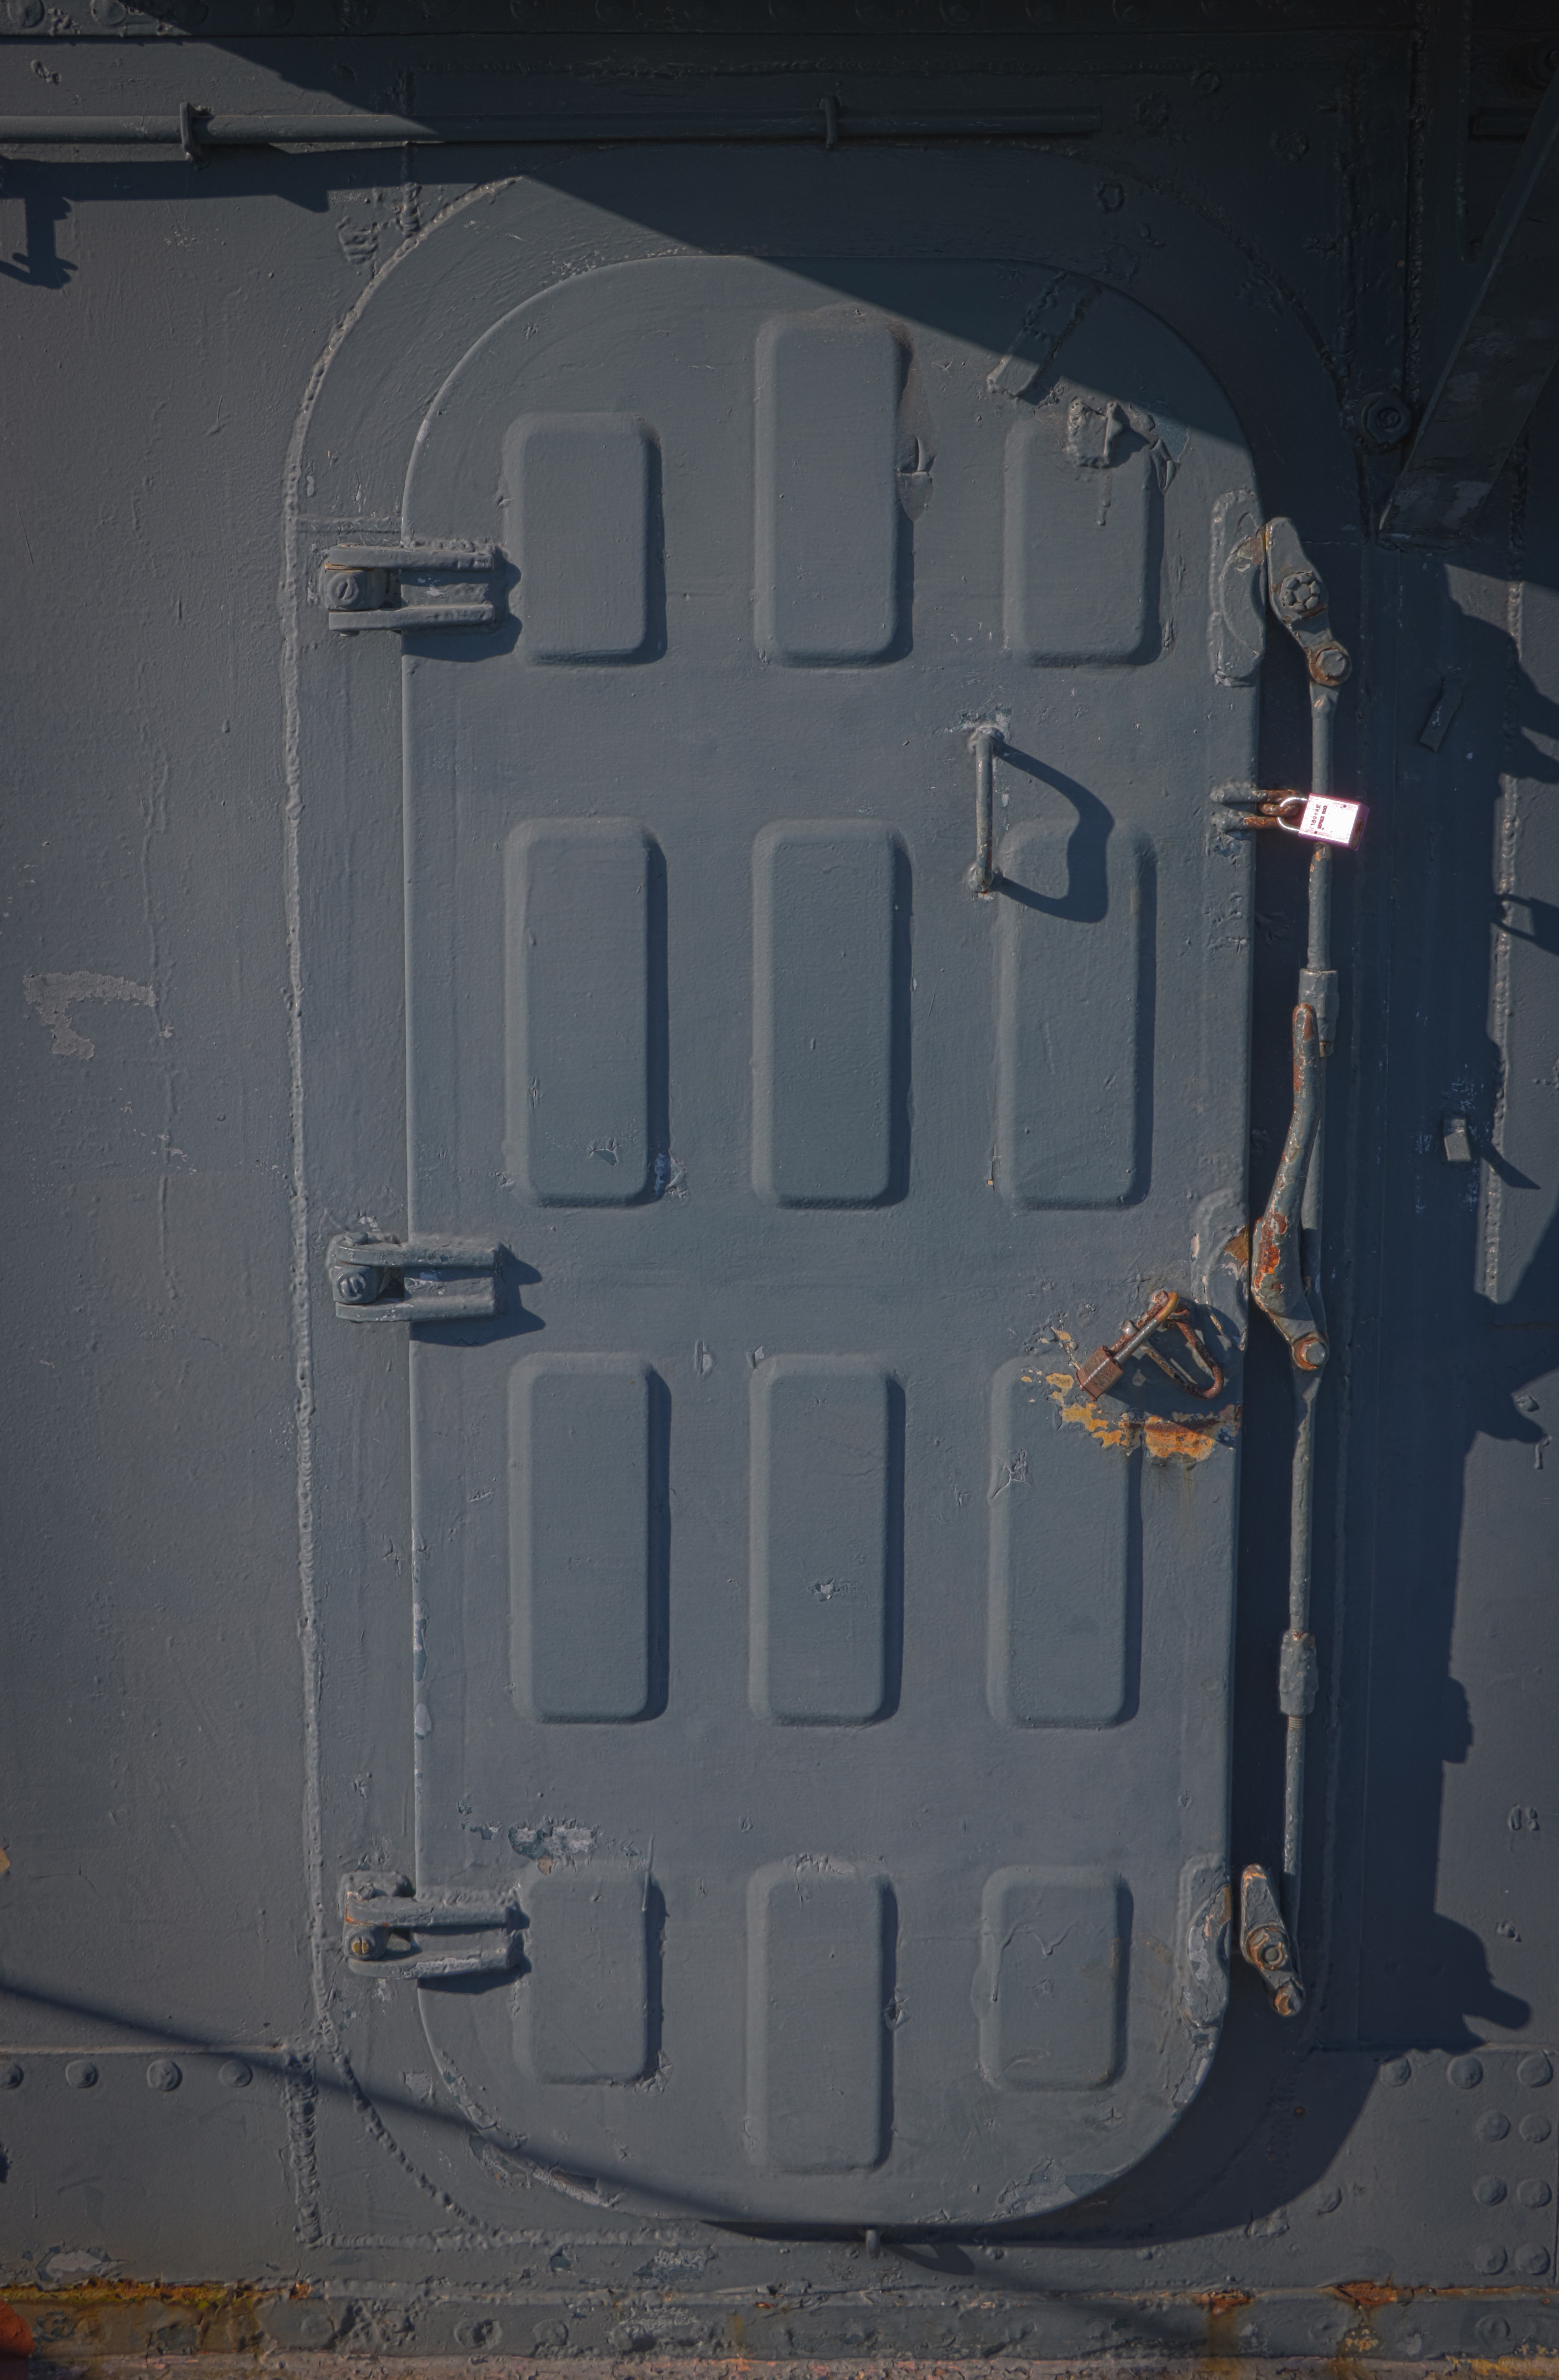
boat, ship, battleship, houston, texas, rope, tire, automotive tire, automotive lighting, motor vehicle, door, automotive exterior, grey, wheel, vehicle door, wood, font, vehicle, fixture, gas, tread, electrical supply, electricity, automotive tail brake light, building, auto part, rectangle, automotive wheel system, metal, public utility, concrete, composite material, electric blue, engineering, machine, home door, number, automotive design, bumper, electrical wiring, asphalt, manhole